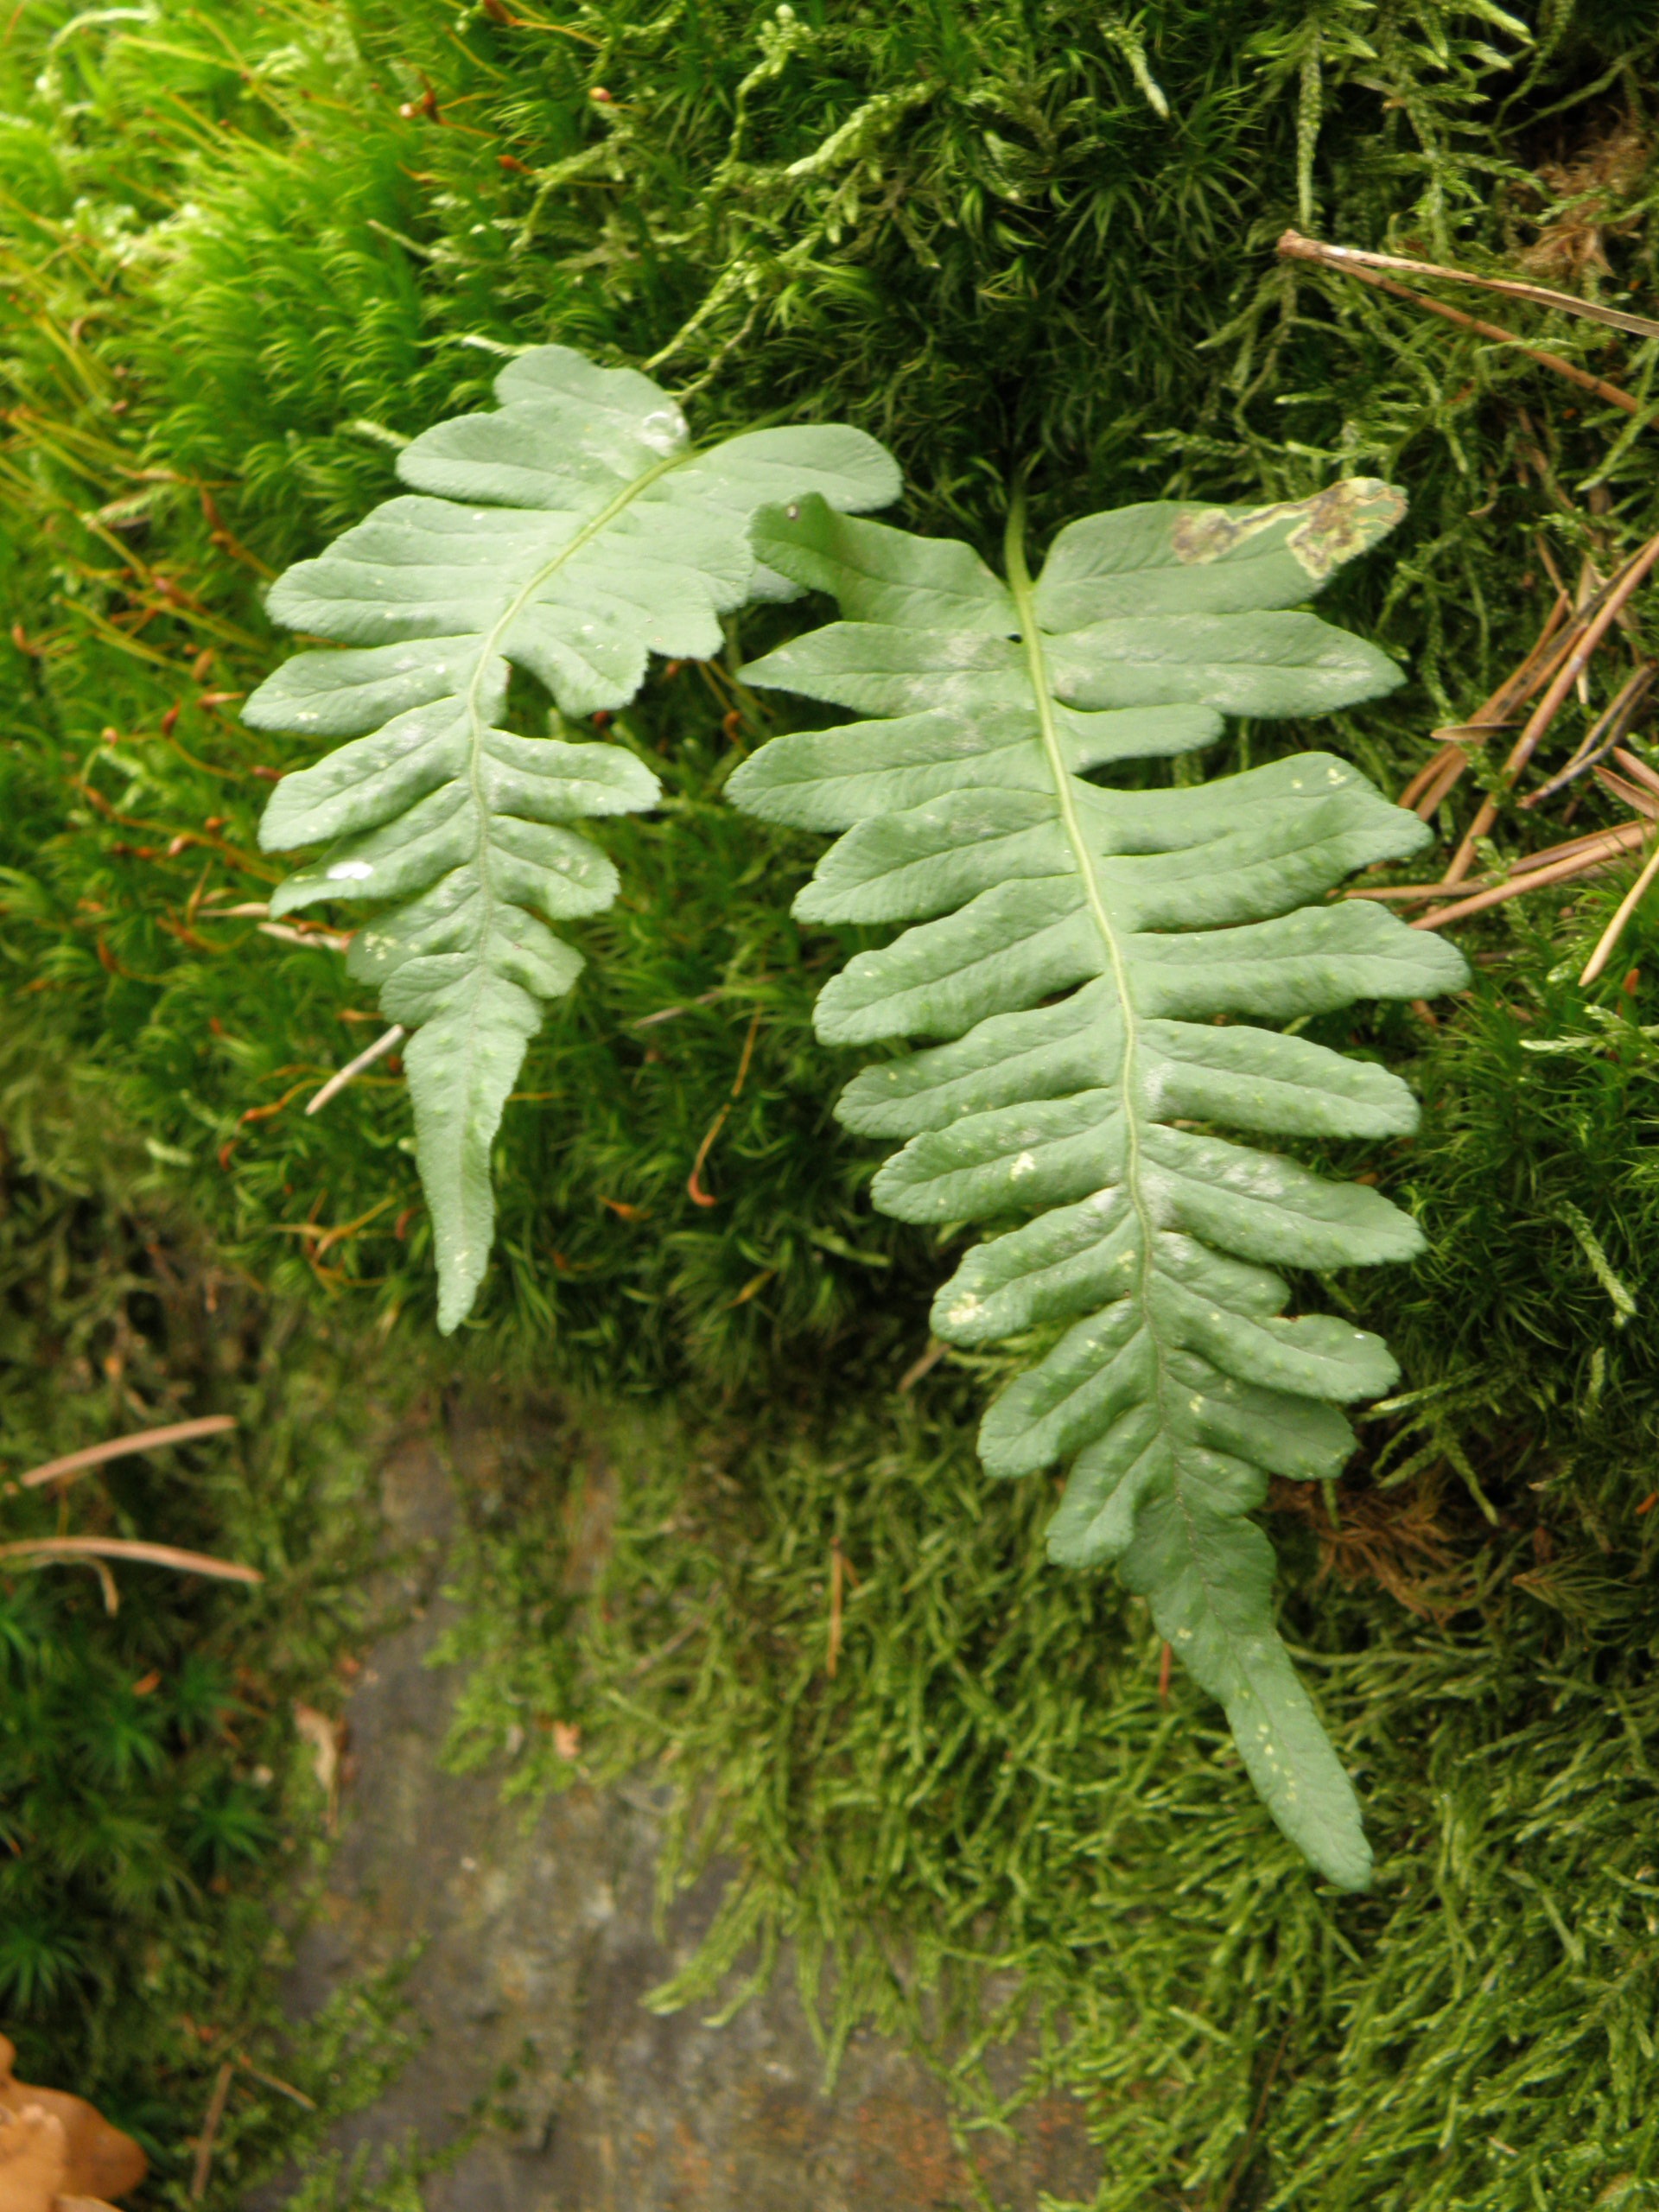
tree, plant, leaf, flower, botany, flora, fern, sheet, shrub, detail, flowering plant, woody plant, land plant, ferns and horsetails, vascular plant, ostrich fern